Taras Shevchenko Place

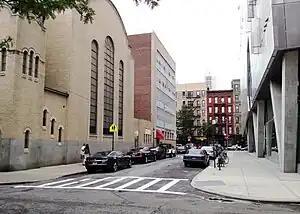
Taras Shevchenko Place looking south from McSorley's Old Ale House.

Taras Shevchenko Place is a street in New York City named after Taras Shevchenko, one of the greatest Ukrainian poets. Taras Shevchenko Place connects 6th Street and 7th Street between Second and Third Avenues in the East Village. It abuts the back of 41 Cooper Square to the west.